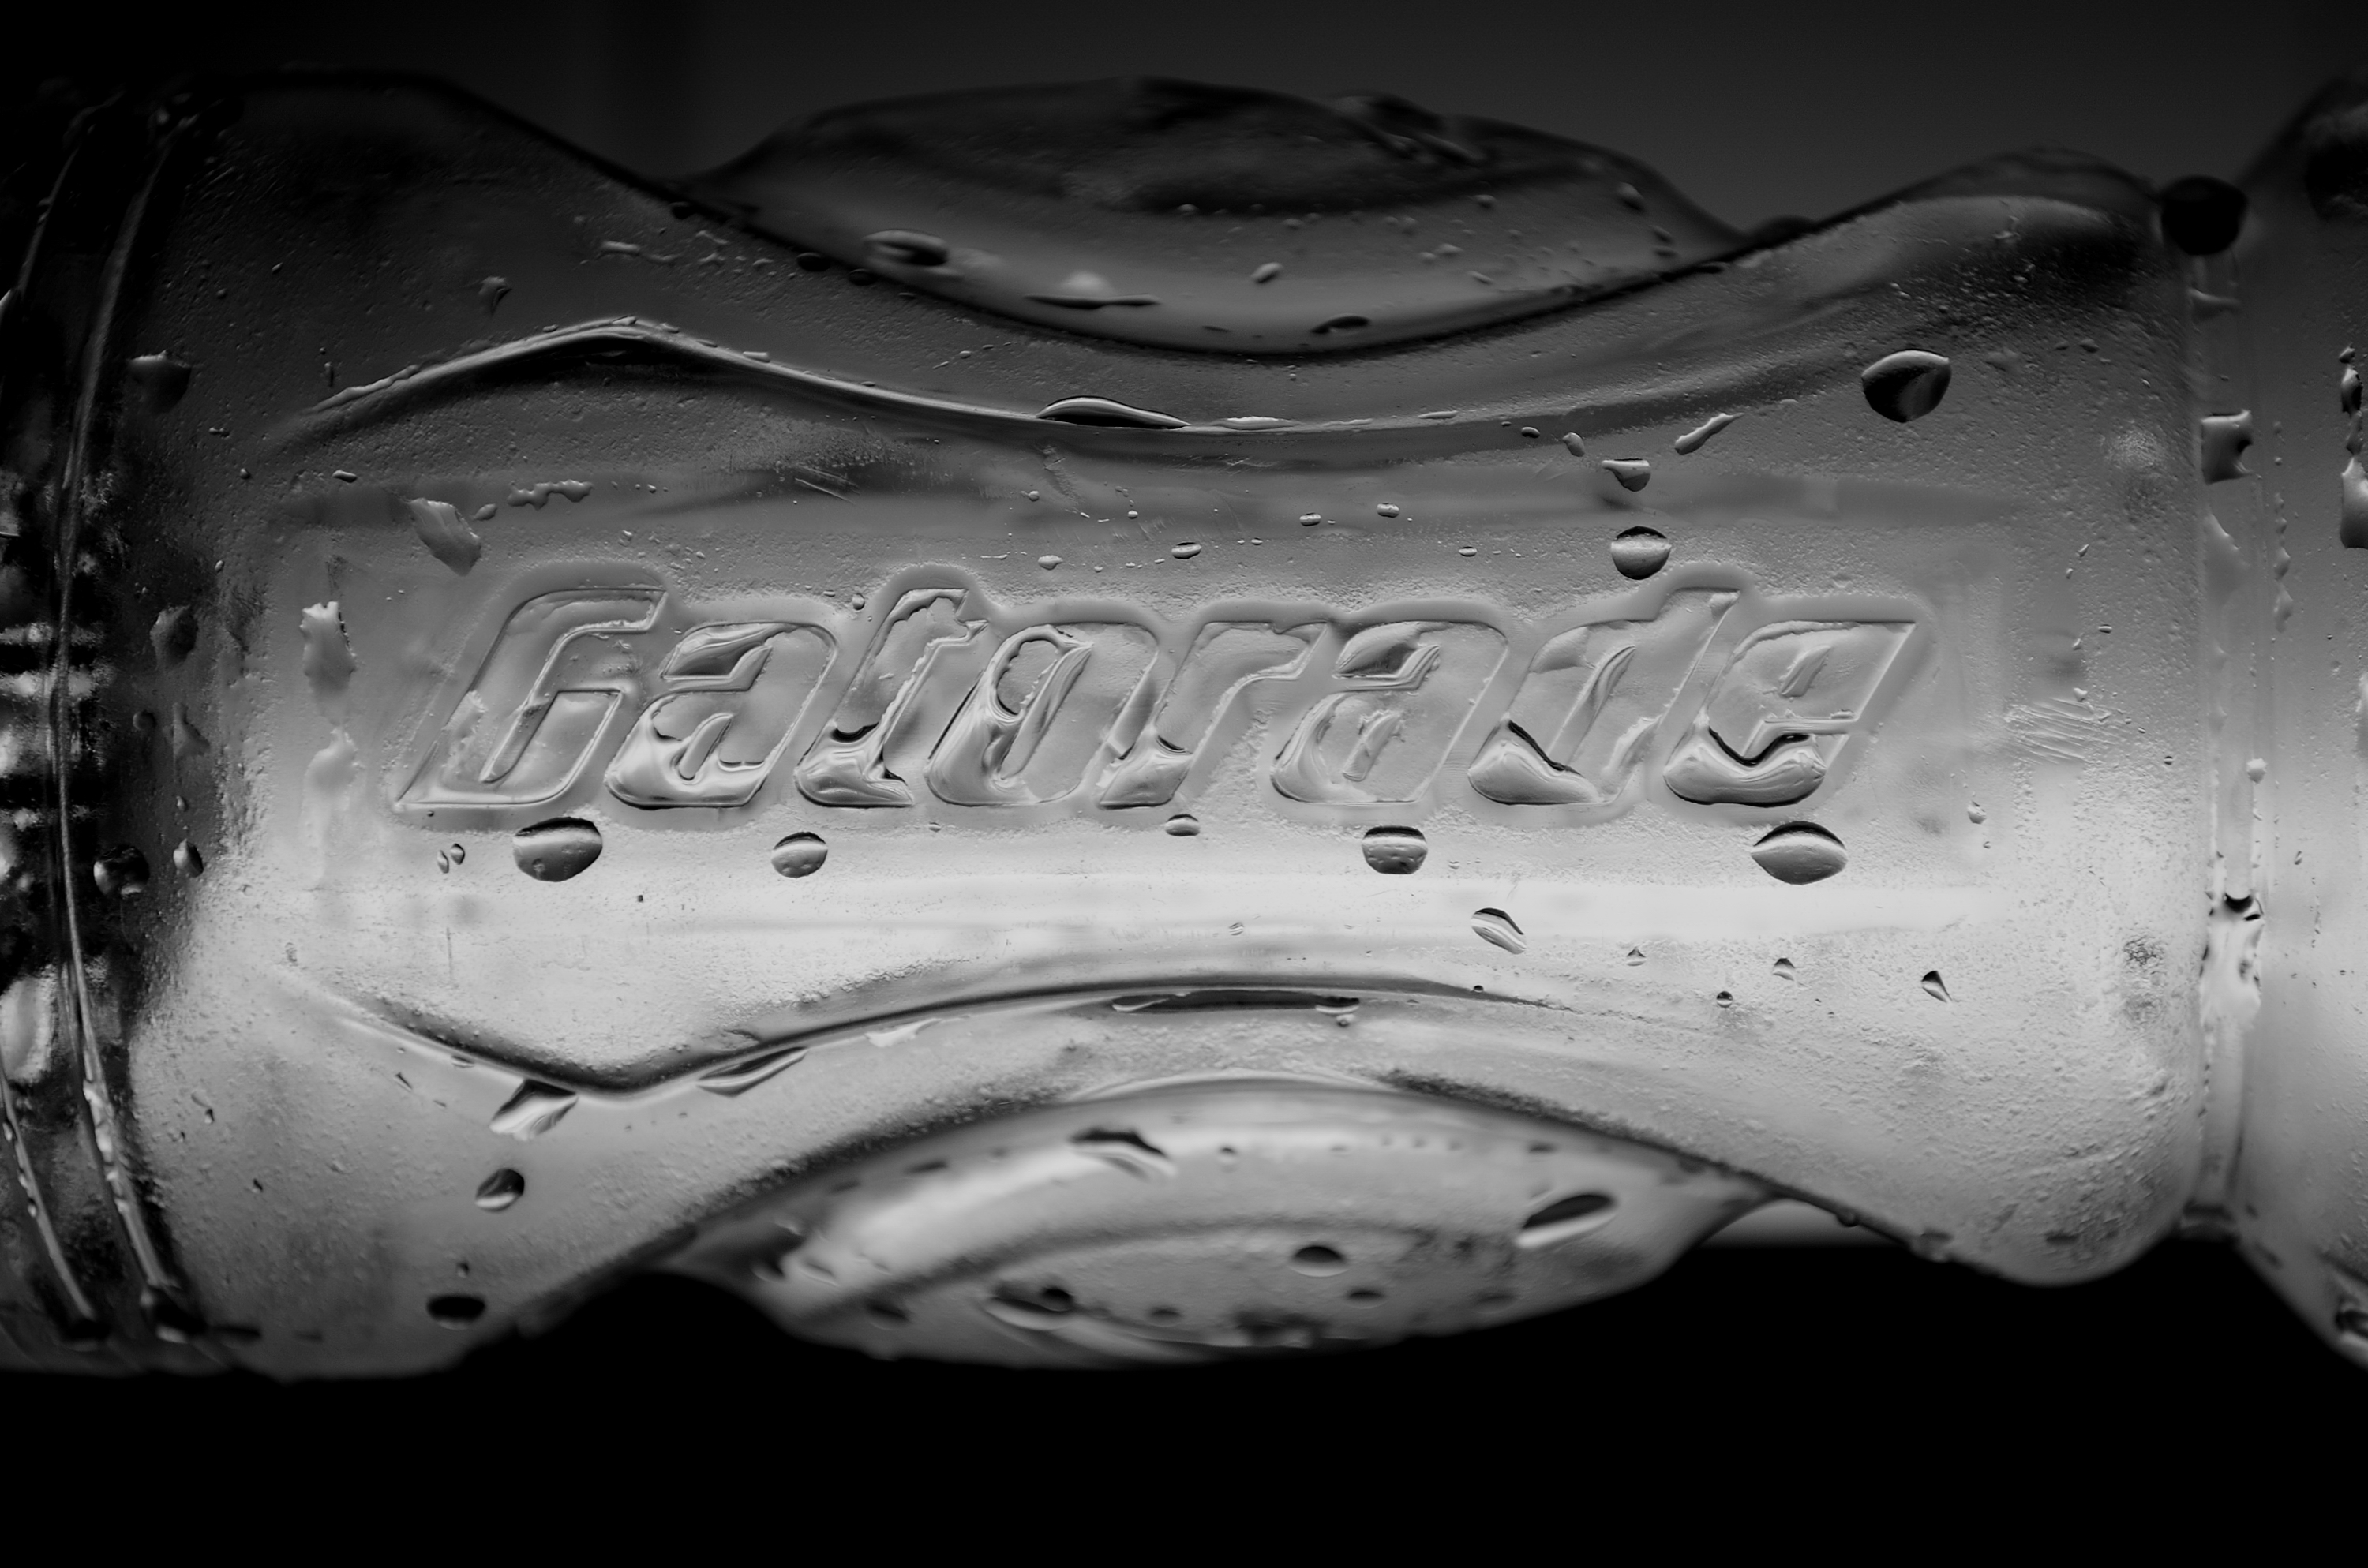
black and white, white, vehicle, darkness, black, monochrome, close up, engine, gotas, byn, gatorade, monochrome photography